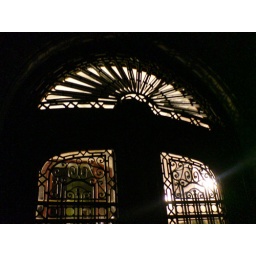
abtffn8aaa.wordpress.com/, My feet in the sky of Bilbao and my head in San Francisco street